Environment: real
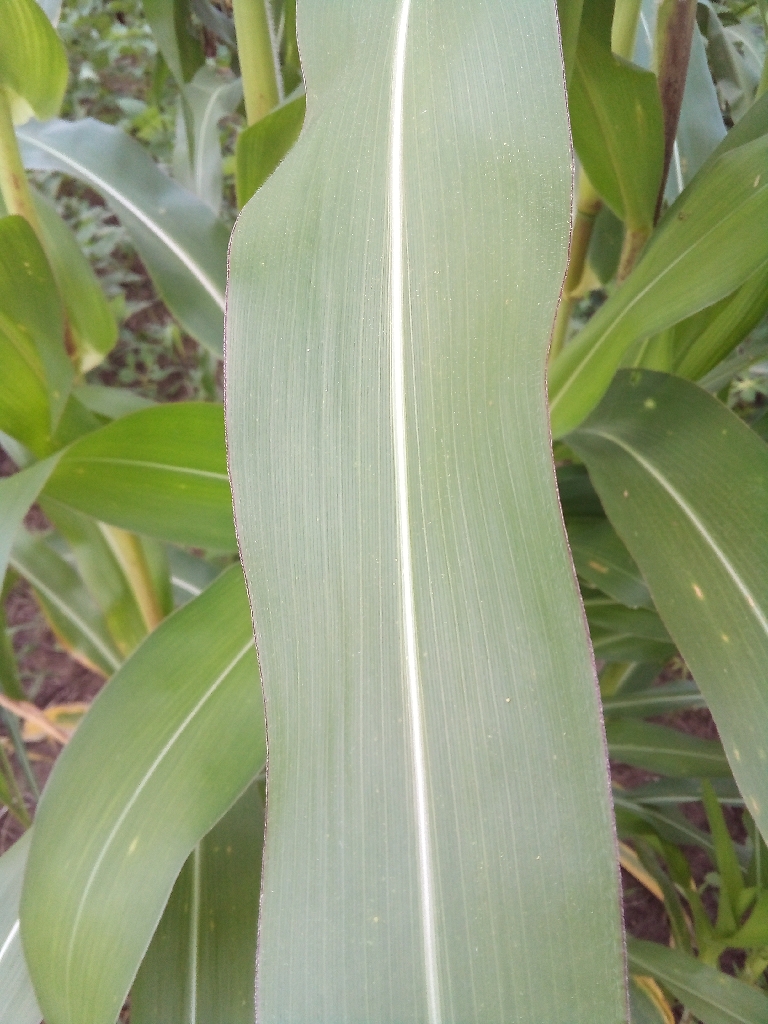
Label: healthy